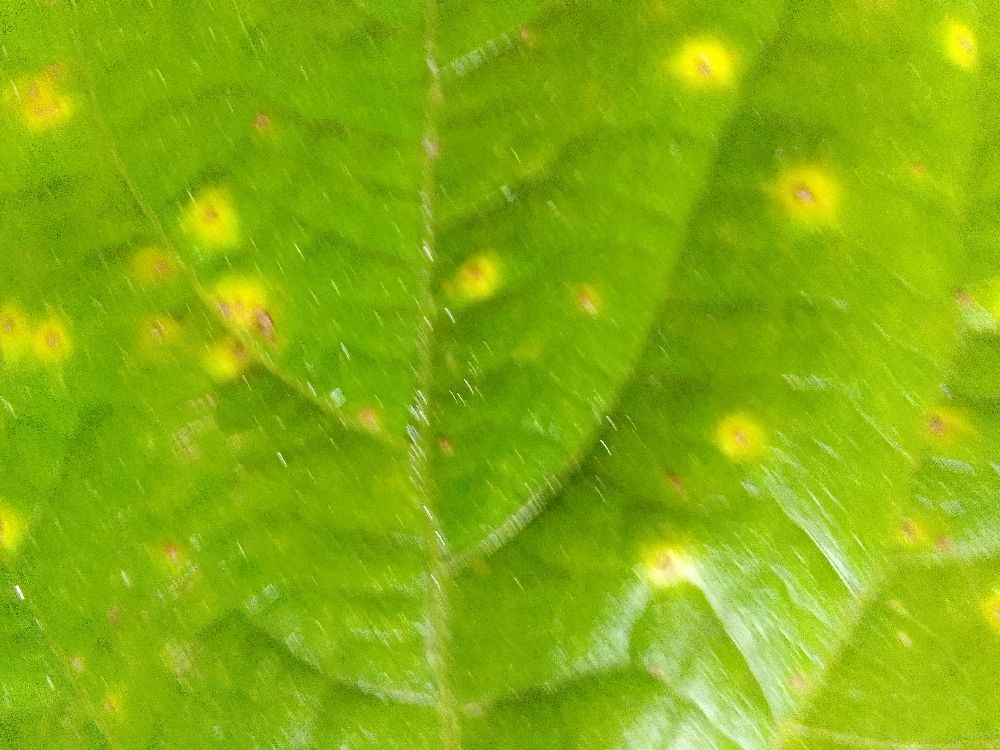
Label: rust